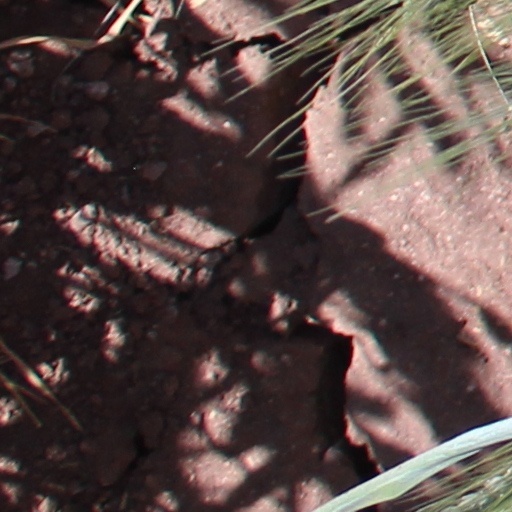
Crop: wheat